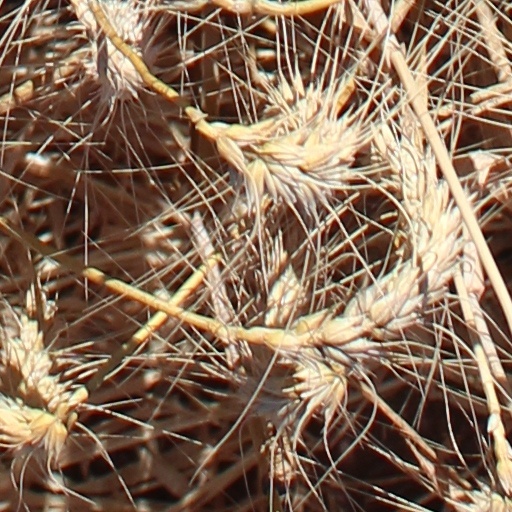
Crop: wheat